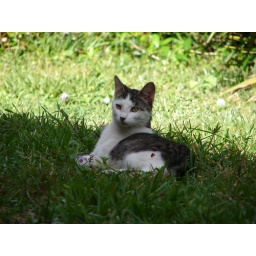
My cat was in the window and twin was waiting to see her move.